Vietnamese government response to the COVID-19 pandemic

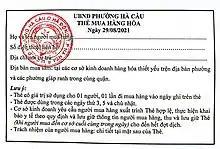
An example of a shopping coupon, it is used to manage the number of people entering market or supermarket.

From 9 February to 1 March 2021, facing an increase in cases, Ho Chi Minh City closed down spas, wedding halls, cinemas, clubs and other entertainment venues. On 25 May, entertainment venues and public spaces were again closed. On 31 May, strict social distancing measures were again imposed in all of Ho Chi Minh City, closing down all non-essential services. Remote work was advised and no dine-in was allowed in restaurants. On 9 July 2021, all of Ho Chi Minh City was placed into hard lockdown. In and out movements outside the city, excepts goods, were stopped. Fines were imposed for venturing outside without a valid reason such as buying foods. On 19 July, stricter restrictions were imposed forcing all restaurants, markets and businesses to be closed down. On 26 July, a night curfew was ordered, forbidding all movements after 6pm. This was later extended to 1 August. Hanoi was also placed under lockdown on 23 July.